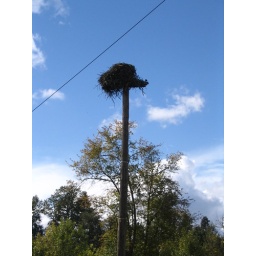
A water fowl of some sort's nest on a pole near the ferry. It was huge